Masaccio

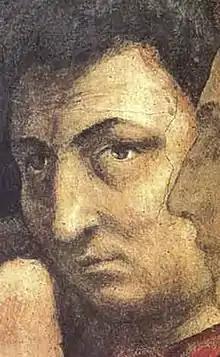
Detail of "St. Peter Raising the Son of Theophilus and St. Peter Enthroned as First Bishop of Antioch", Brancacci Chapel, S. Maria del Carmine, Florence

Masaccio (December 21, 1401 – summer 1428), born Tommaso di Ser Giovanni di Simone, was a Florentine artist who is regarded as the first great Italian painter of the Quattrocento period of the Italian Renaissance. According to Vasari, Masaccio was the best painter of his generation because of his skill at imitating nature, recreating lifelike figures and movements as well as a convincing sense of three-dimensionality. He employed nudes and foreshortenings in his figures. This had seldom been done before him.